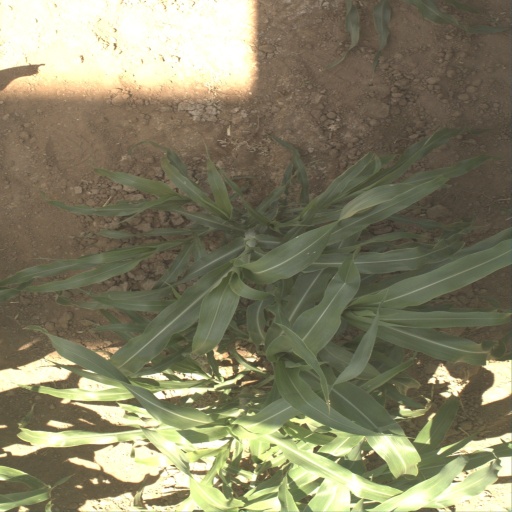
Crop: sorghum